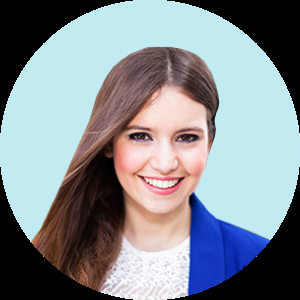
Gender: women